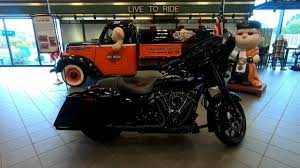
Vehicle type: Motorcycles